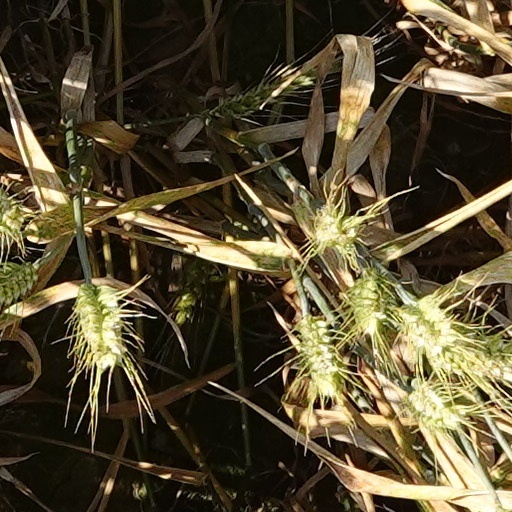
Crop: wheat